Saint-Michel station (Paris Métro)

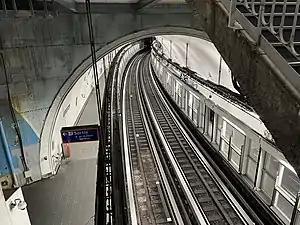
Line 4 platforms with Platform screen doors

Saint-Michel is a station on Line 4 of the Paris Métro in the 5th arrondissement. Located in the Quartier Latin, it offers a connection to the St-Michel - Notre-Dame RER station on RER lines B and C.